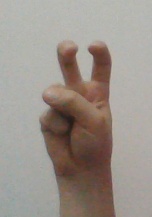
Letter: toot